List of MOSFET applications

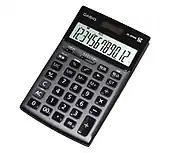
Casio pocket calculator with liquid-crystal display (LCD). MOSFETs are the basis for pocket calculators and LCDs.

One of the earliest influential consumer electronic products enabled by MOS LSI circuits was the electronic pocket calculator, as MOS LSI technology enabled large amounts of computational capability in small packages. In 1965, the Victor 3900 desktop calculator was the first MOS LSI calculator, with 29 MOS LSI chips. In 1967 the Texas Instruments Cal-Tech was the first prototype electronic handheld calculator, with three MOS LSI chips, and it was later released as the Canon Pocketronic in 1970. The Sharp QT-8D desktop calculator was the first mass-produced LSI MOS calculator in 1969, and the Sharp EL-8 which used four MOS LSI chips was the first commercial electronic handheld calculator in 1970. The first true electronic pocket calculator was the Busicom LE-120A HANDY LE, which used a single MOS LSI calculator-on-a-chip from Mostek, and was released in 1971. By 1972, MOS LSI circuits were commercialized for numerous other applications.